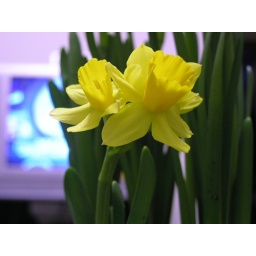
A pot of blooming daffodils I bought to plant in lab.